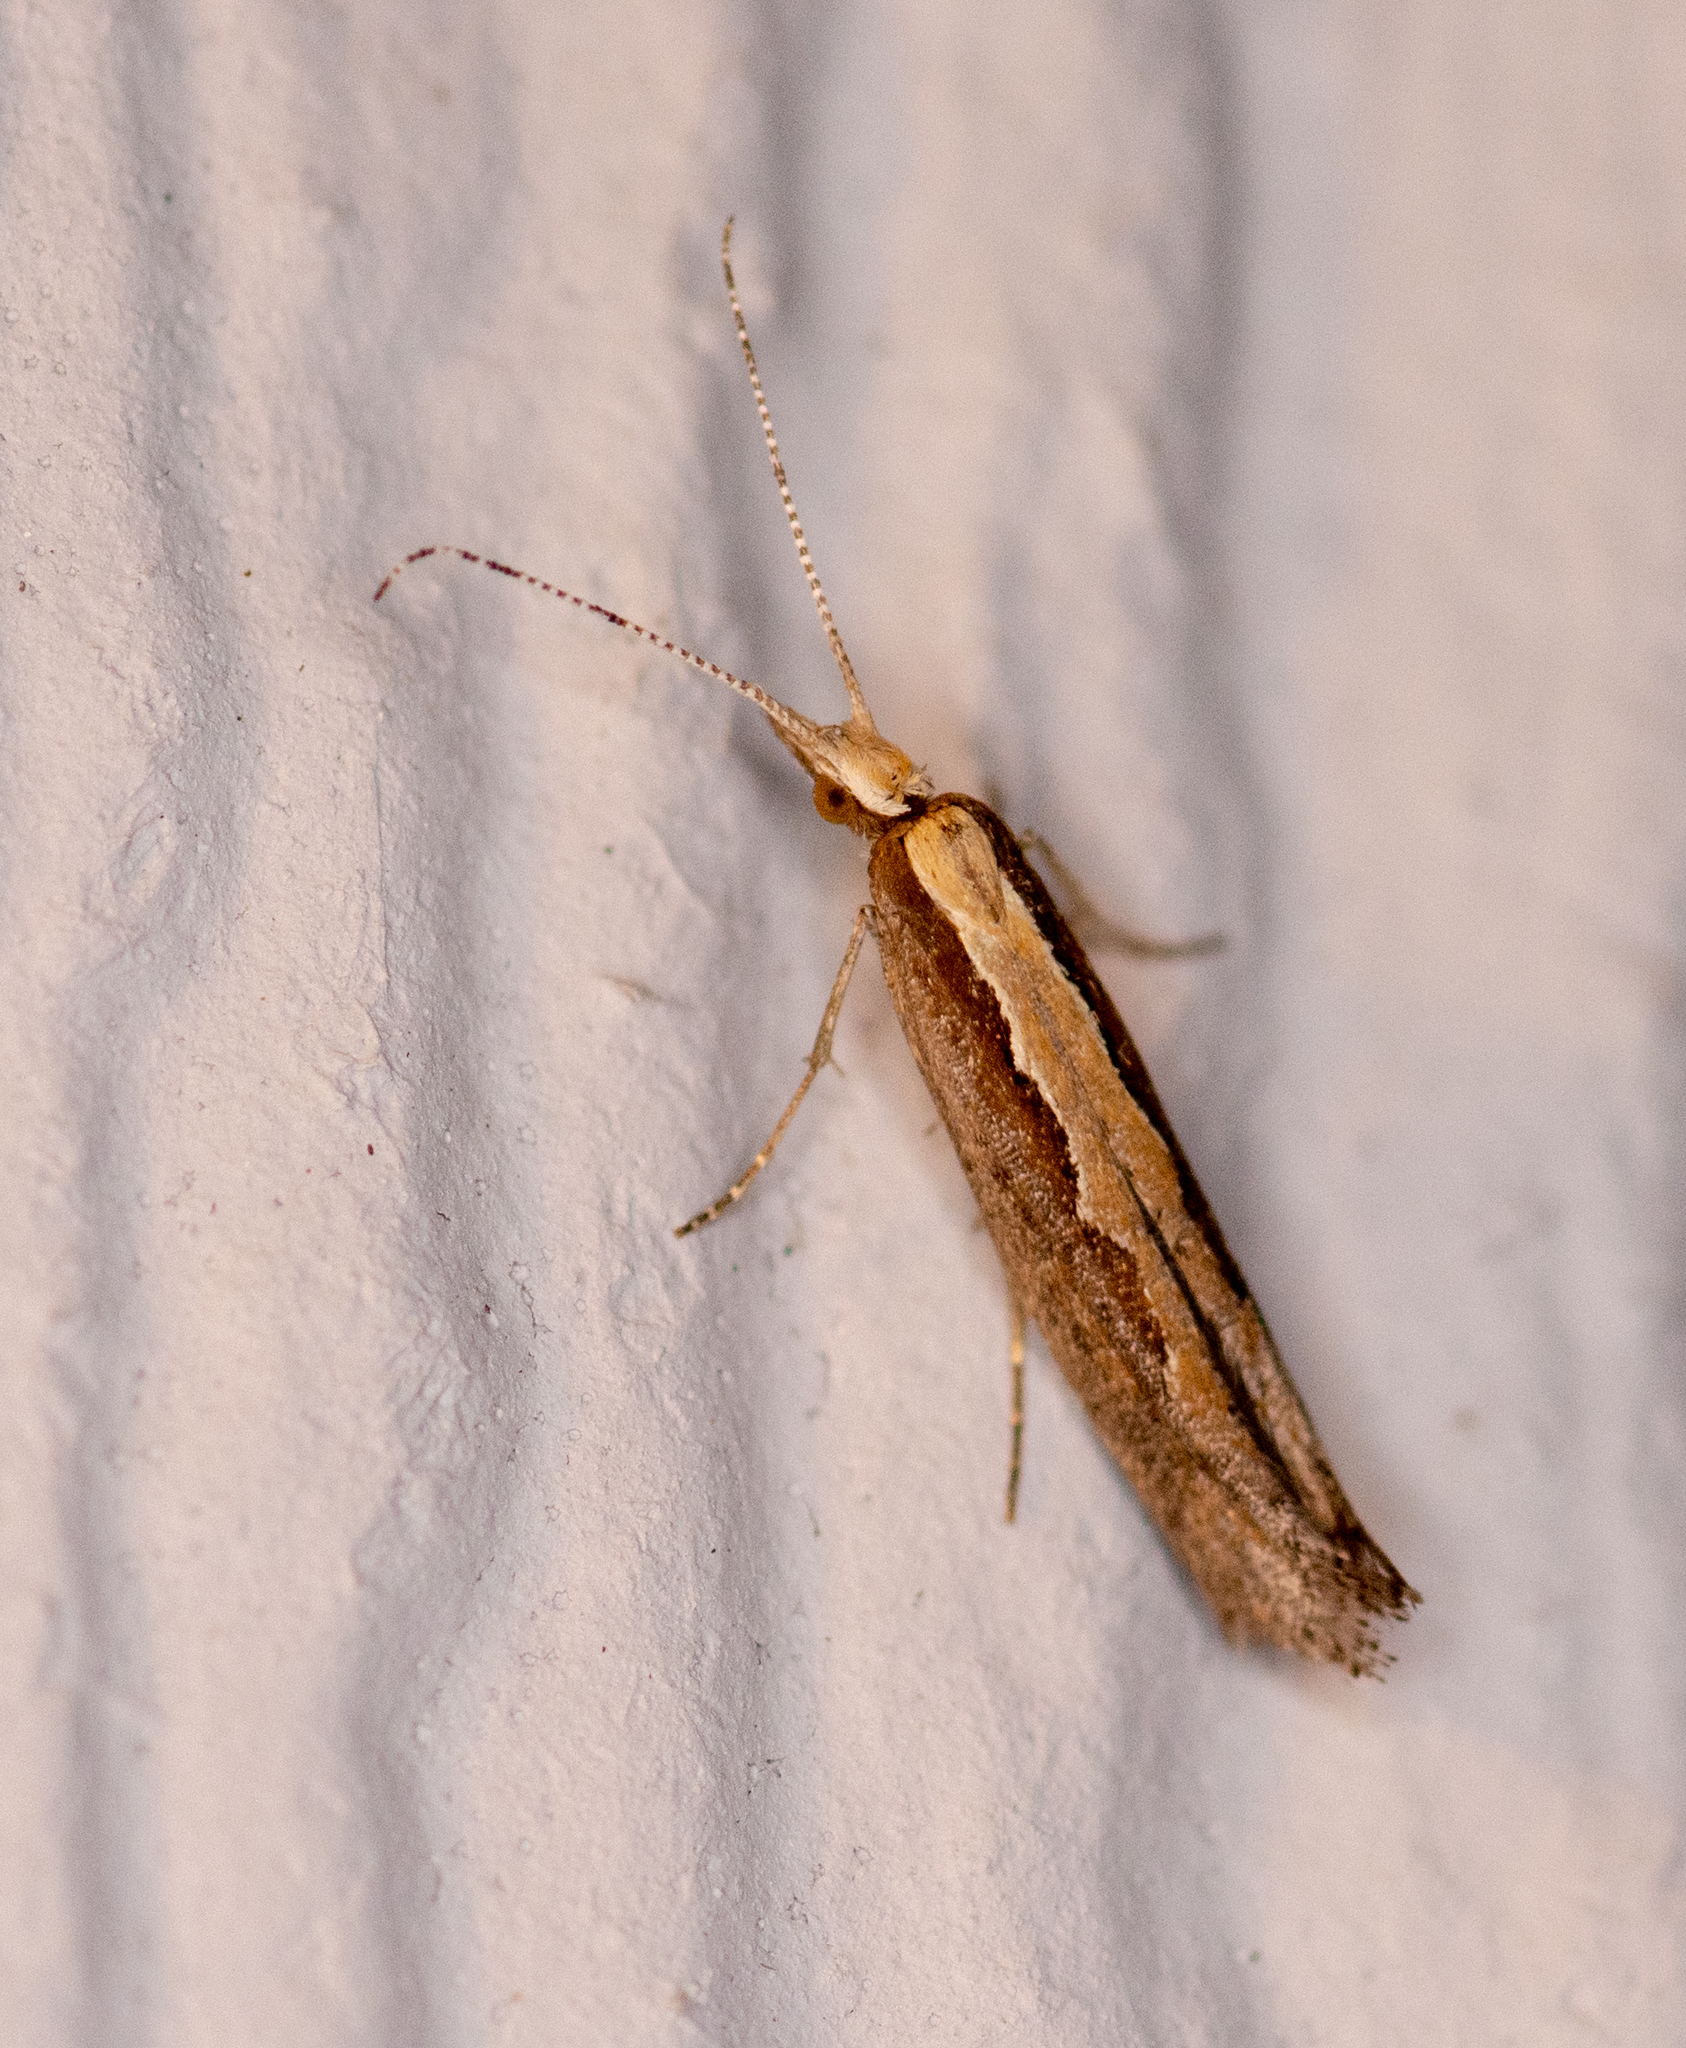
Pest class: diamondback_moth